Phlomis bourgaei

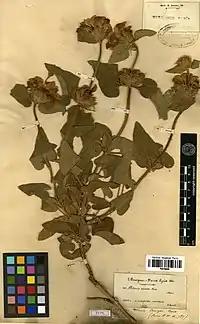
Herbarium specimen of "Phlomis bourgaei", collected by Eugène Bourgeau in 1860.

It is a shrub, evergreen, growing to tall by wide. The foliage shows a pronounced seasonal dimorphism. In winter and spring, the large, gray-green leaves develop horizontally to maximize photosynthesis during the growing period. In summer, after the flowering, the big leaves fall and the plant then produces a new generation of smaller, undulated leaves, compressed against each other along the stems to reduce the area of sun exposure and limit evapotranspiration. These new leaves are covered with a thick coat of wooly, golden brown hairs.